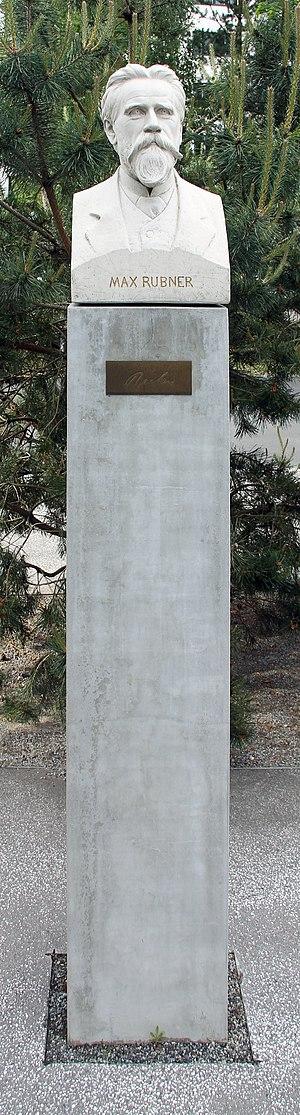
Max Rubner est un médecin, physiologiste et hygiéniste allemand. Par ses travaux de physiologie appliquée à l'Homme, Rubner peut être considéré comme le fondateur de l'approche scientifique de la diététique et de la médecine du travail, de l’hygiène expérimentale et de l'ergonomie.